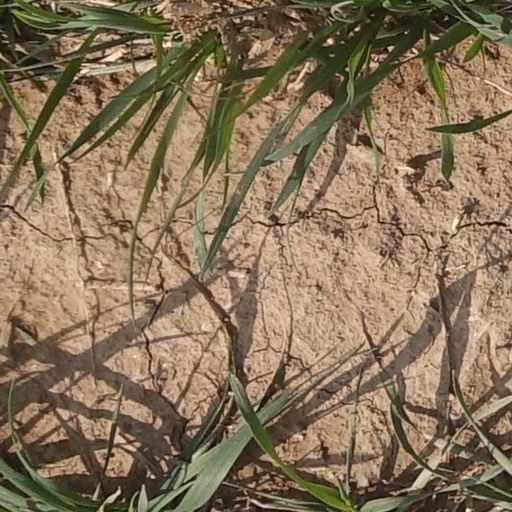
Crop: wheat